Welles Crowther

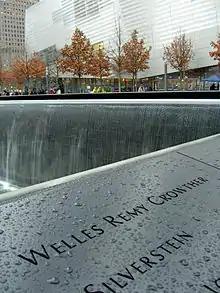
Crowther’s name is located on Panel S-50 of the National September 11 Memorial's South Pool.

Crowther's parents, with the support of a Michigan foundation, created the Red Bandana Project, a character-development program for classrooms, sports teams, camps and youth programs. The family also established the Welles Remy Crowther Charitable Trust, which they use to fund charitable work.